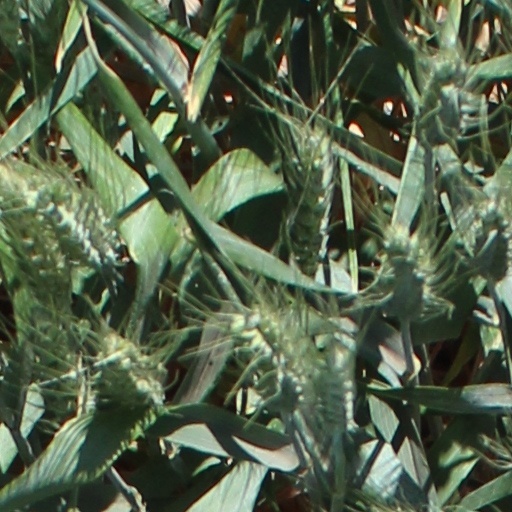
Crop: wheat